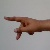
The image shows a hand gesture representing the letter 'P' in Indian Sign Language.